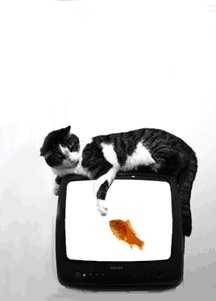
A black and white cat sleeping on top of a tv with a fish on it.
A cat lying on a television displaying a fish.
A cat is sitting on a television with a fish on it.
A cat sitting on a television that's showing a picture of a goldfish.
a black gray and white cat is sitting on a television set